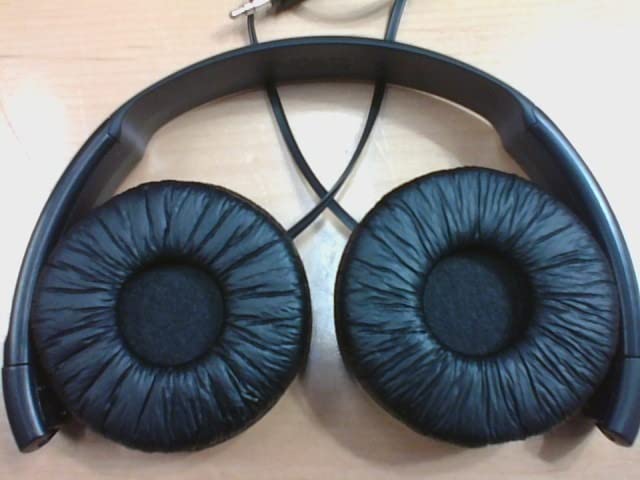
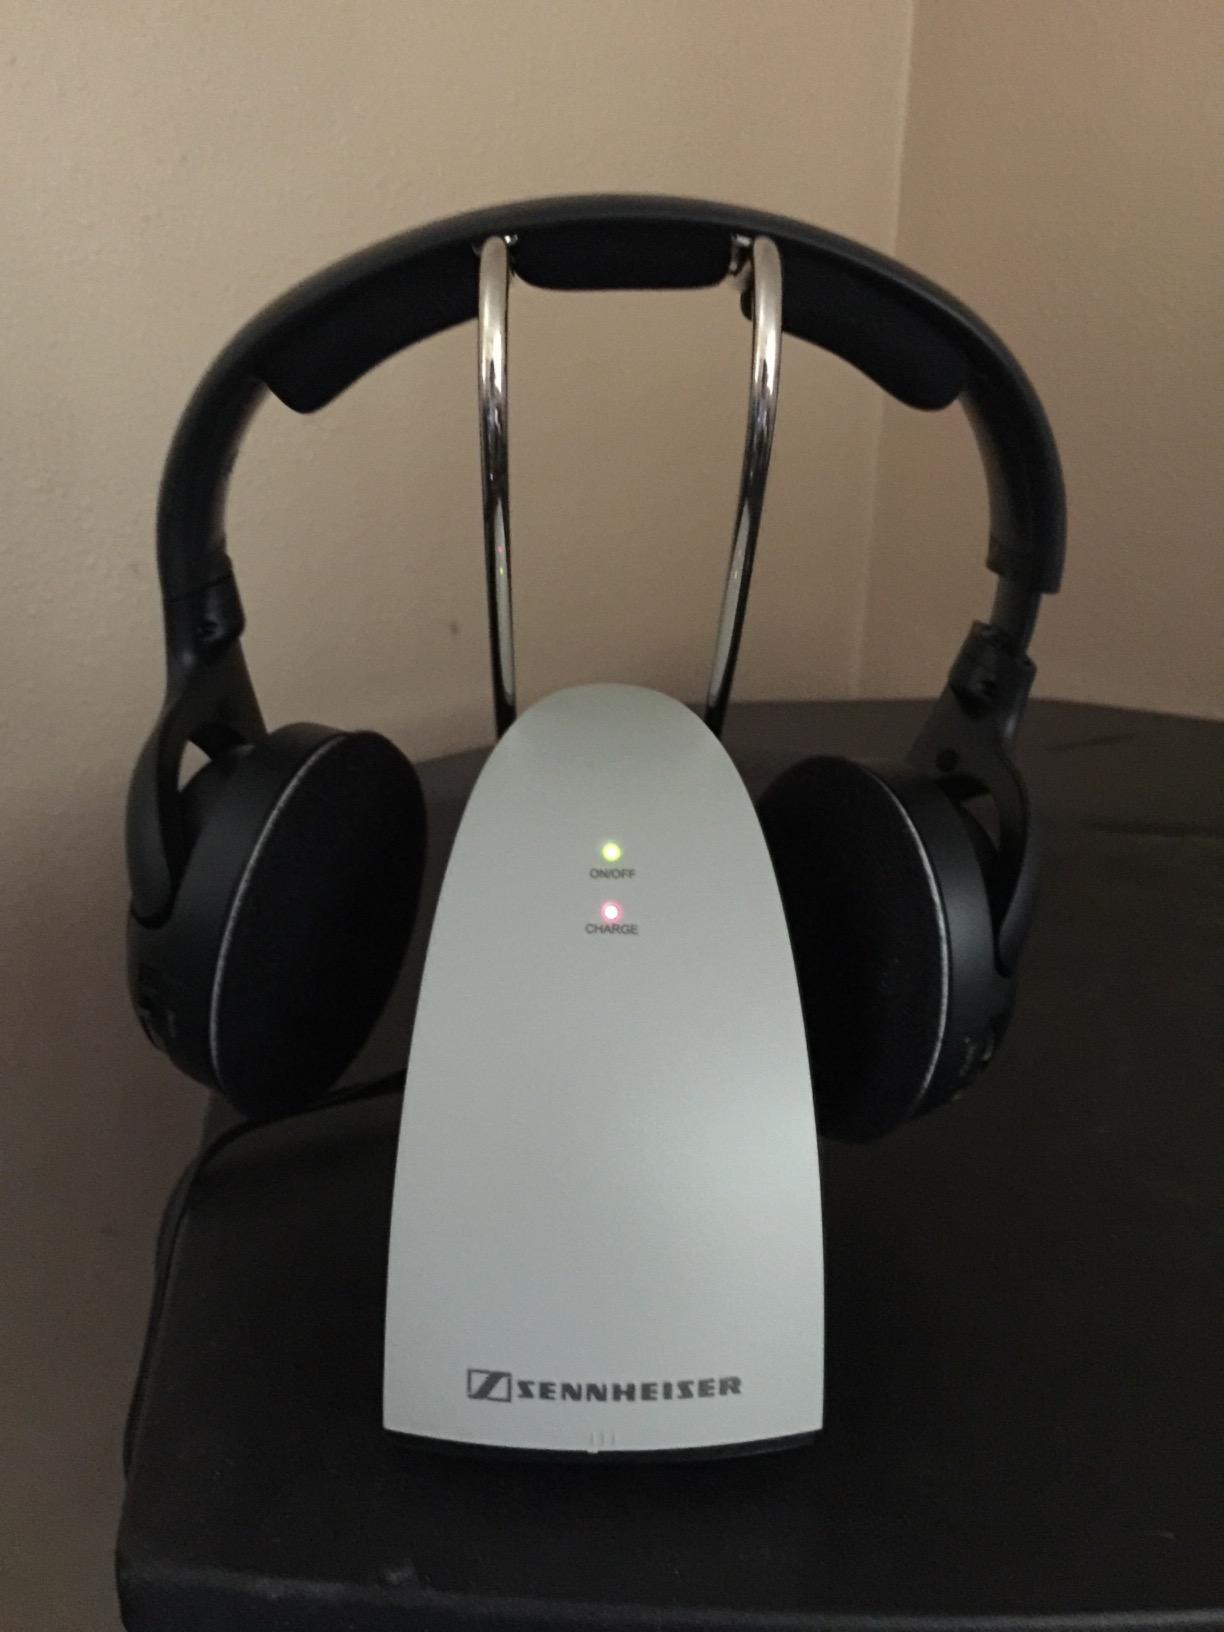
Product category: headphones
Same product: no